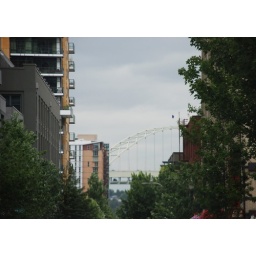
street in portland, bridge in the background